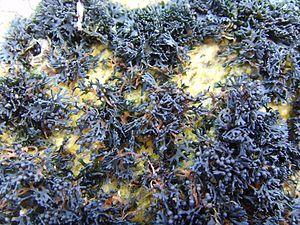
Lichina pygmaea, Île aux Vaches, Esquibien, Finistère, France
Les Lichinomycetes sont une classe de champignons lichénisés, presque systématiquement associés à des cyanobactéries. Il ne comprend que l'ordre des Lichinales qui comporte lui-même quatre familles.